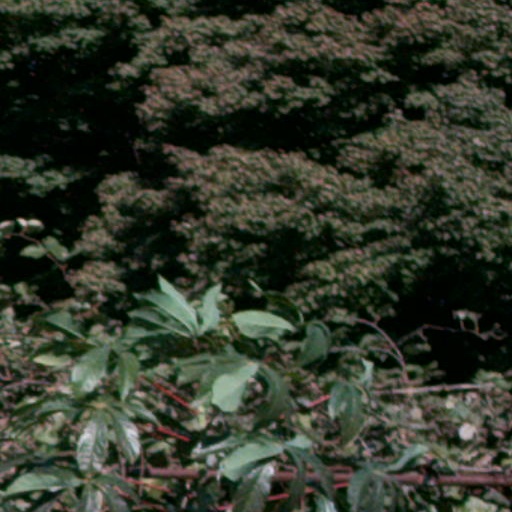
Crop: cassava